Glebe, New South Wales

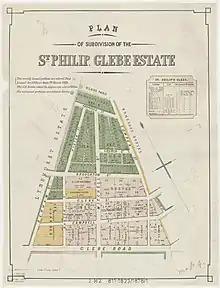
St. Philip, Glebe Estate, Sydney, c.1878

Glebe's name is derived from the fact that the land on which it was developed was a glebe, originally owned by the Anglican Church. 'The Glebe' was a land grant of given by Governor Arthur Phillip to Reverend Richard Johnson, Chaplain of the First Fleet, in 1790.